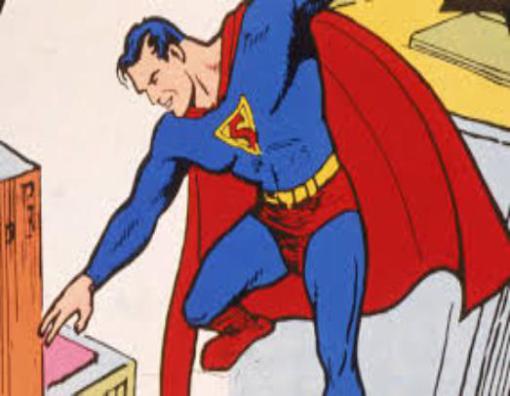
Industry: Leisure